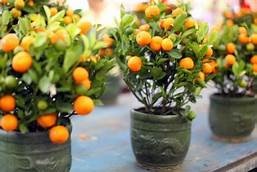
Label: mandarine